Antonio Fresco

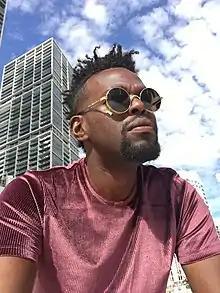
Antonio Fresco in 2019

Miguel Antonio Matos (born September 1, 1983), known professionally as Antonio Fresco, is an American DJ, record producer and radio personality. He is an Afro-Latino of Dominican & Puerto Rican descent.